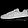
Label: Sneaker